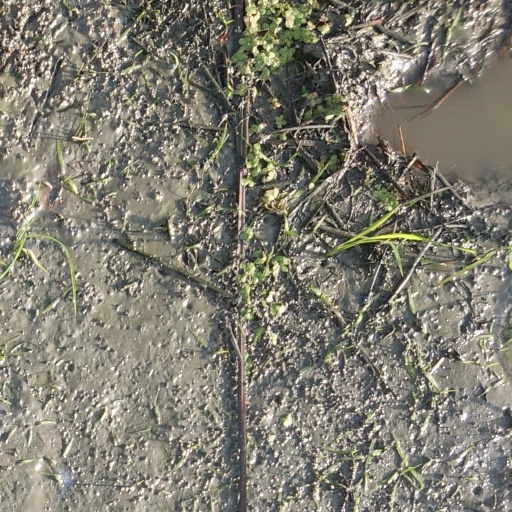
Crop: rice